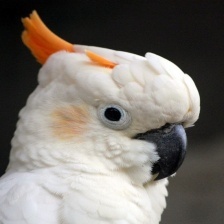
Species: COCKATOO
Scientific name: CACATUIDAE
ImageNet parent category: sulphur-crested_cockatoo